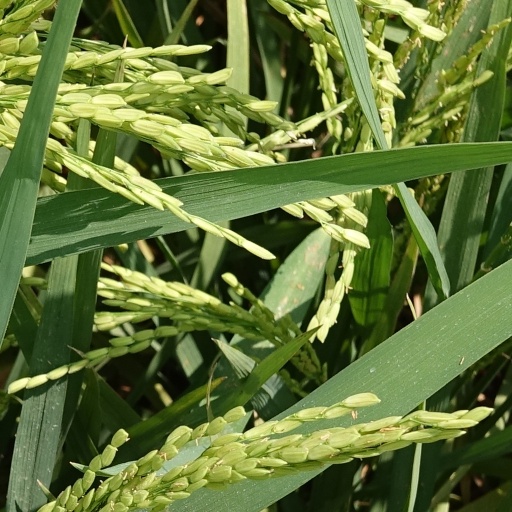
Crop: rice